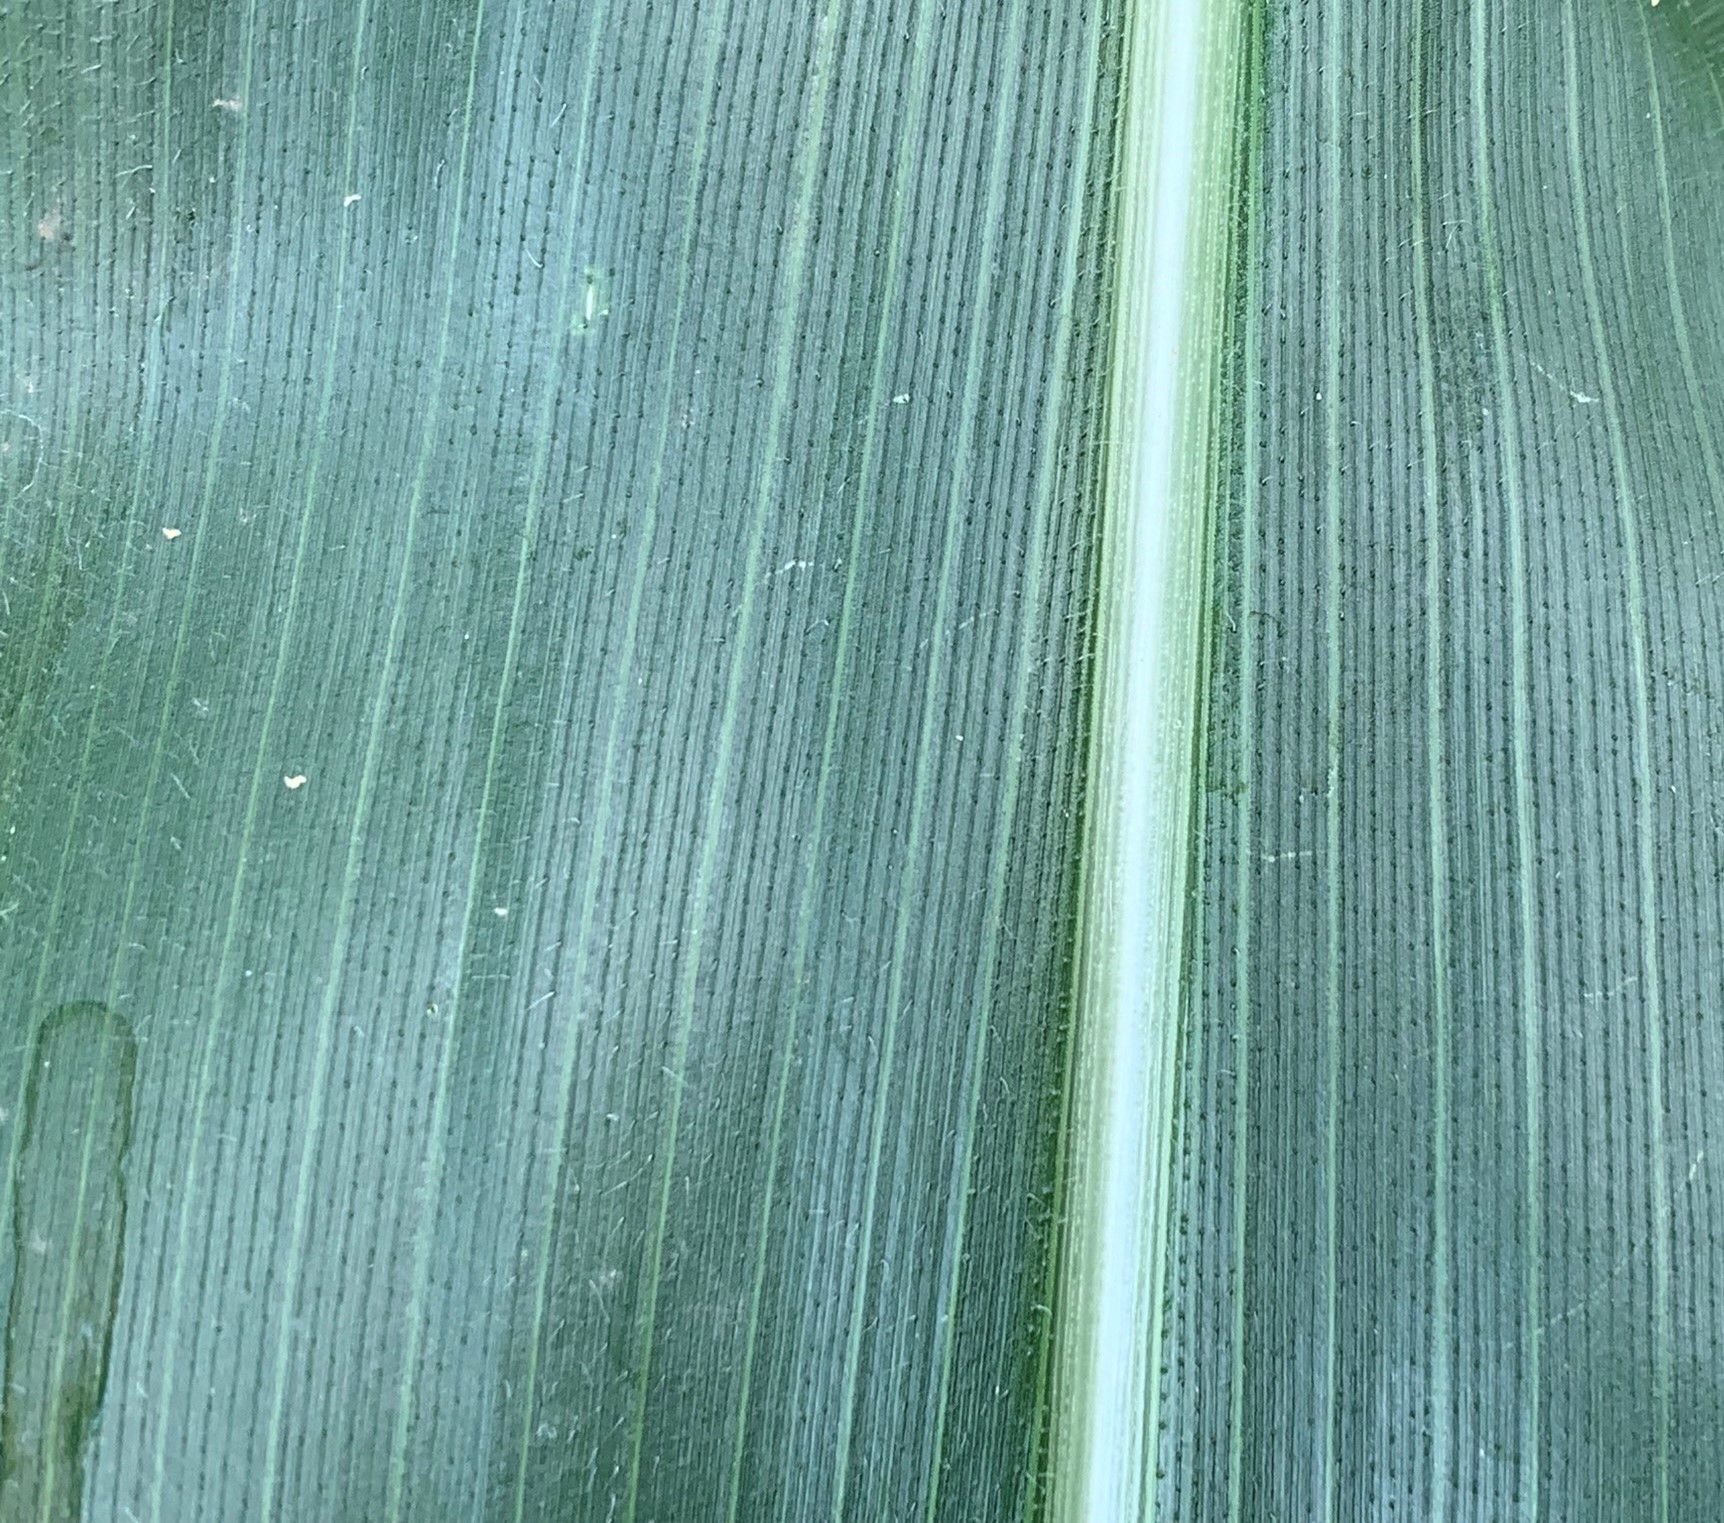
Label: Healthy